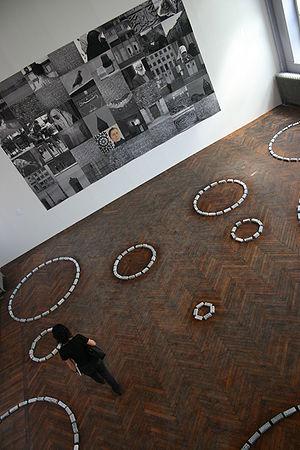
La Biennale internationale d'Istanbul est une exposition d'art contemporain, qui a lieu tous les deux ans depuis 1987. La biennale est organisée par IKSV, la Fondation pour la culture et les arts d'Istanbul.